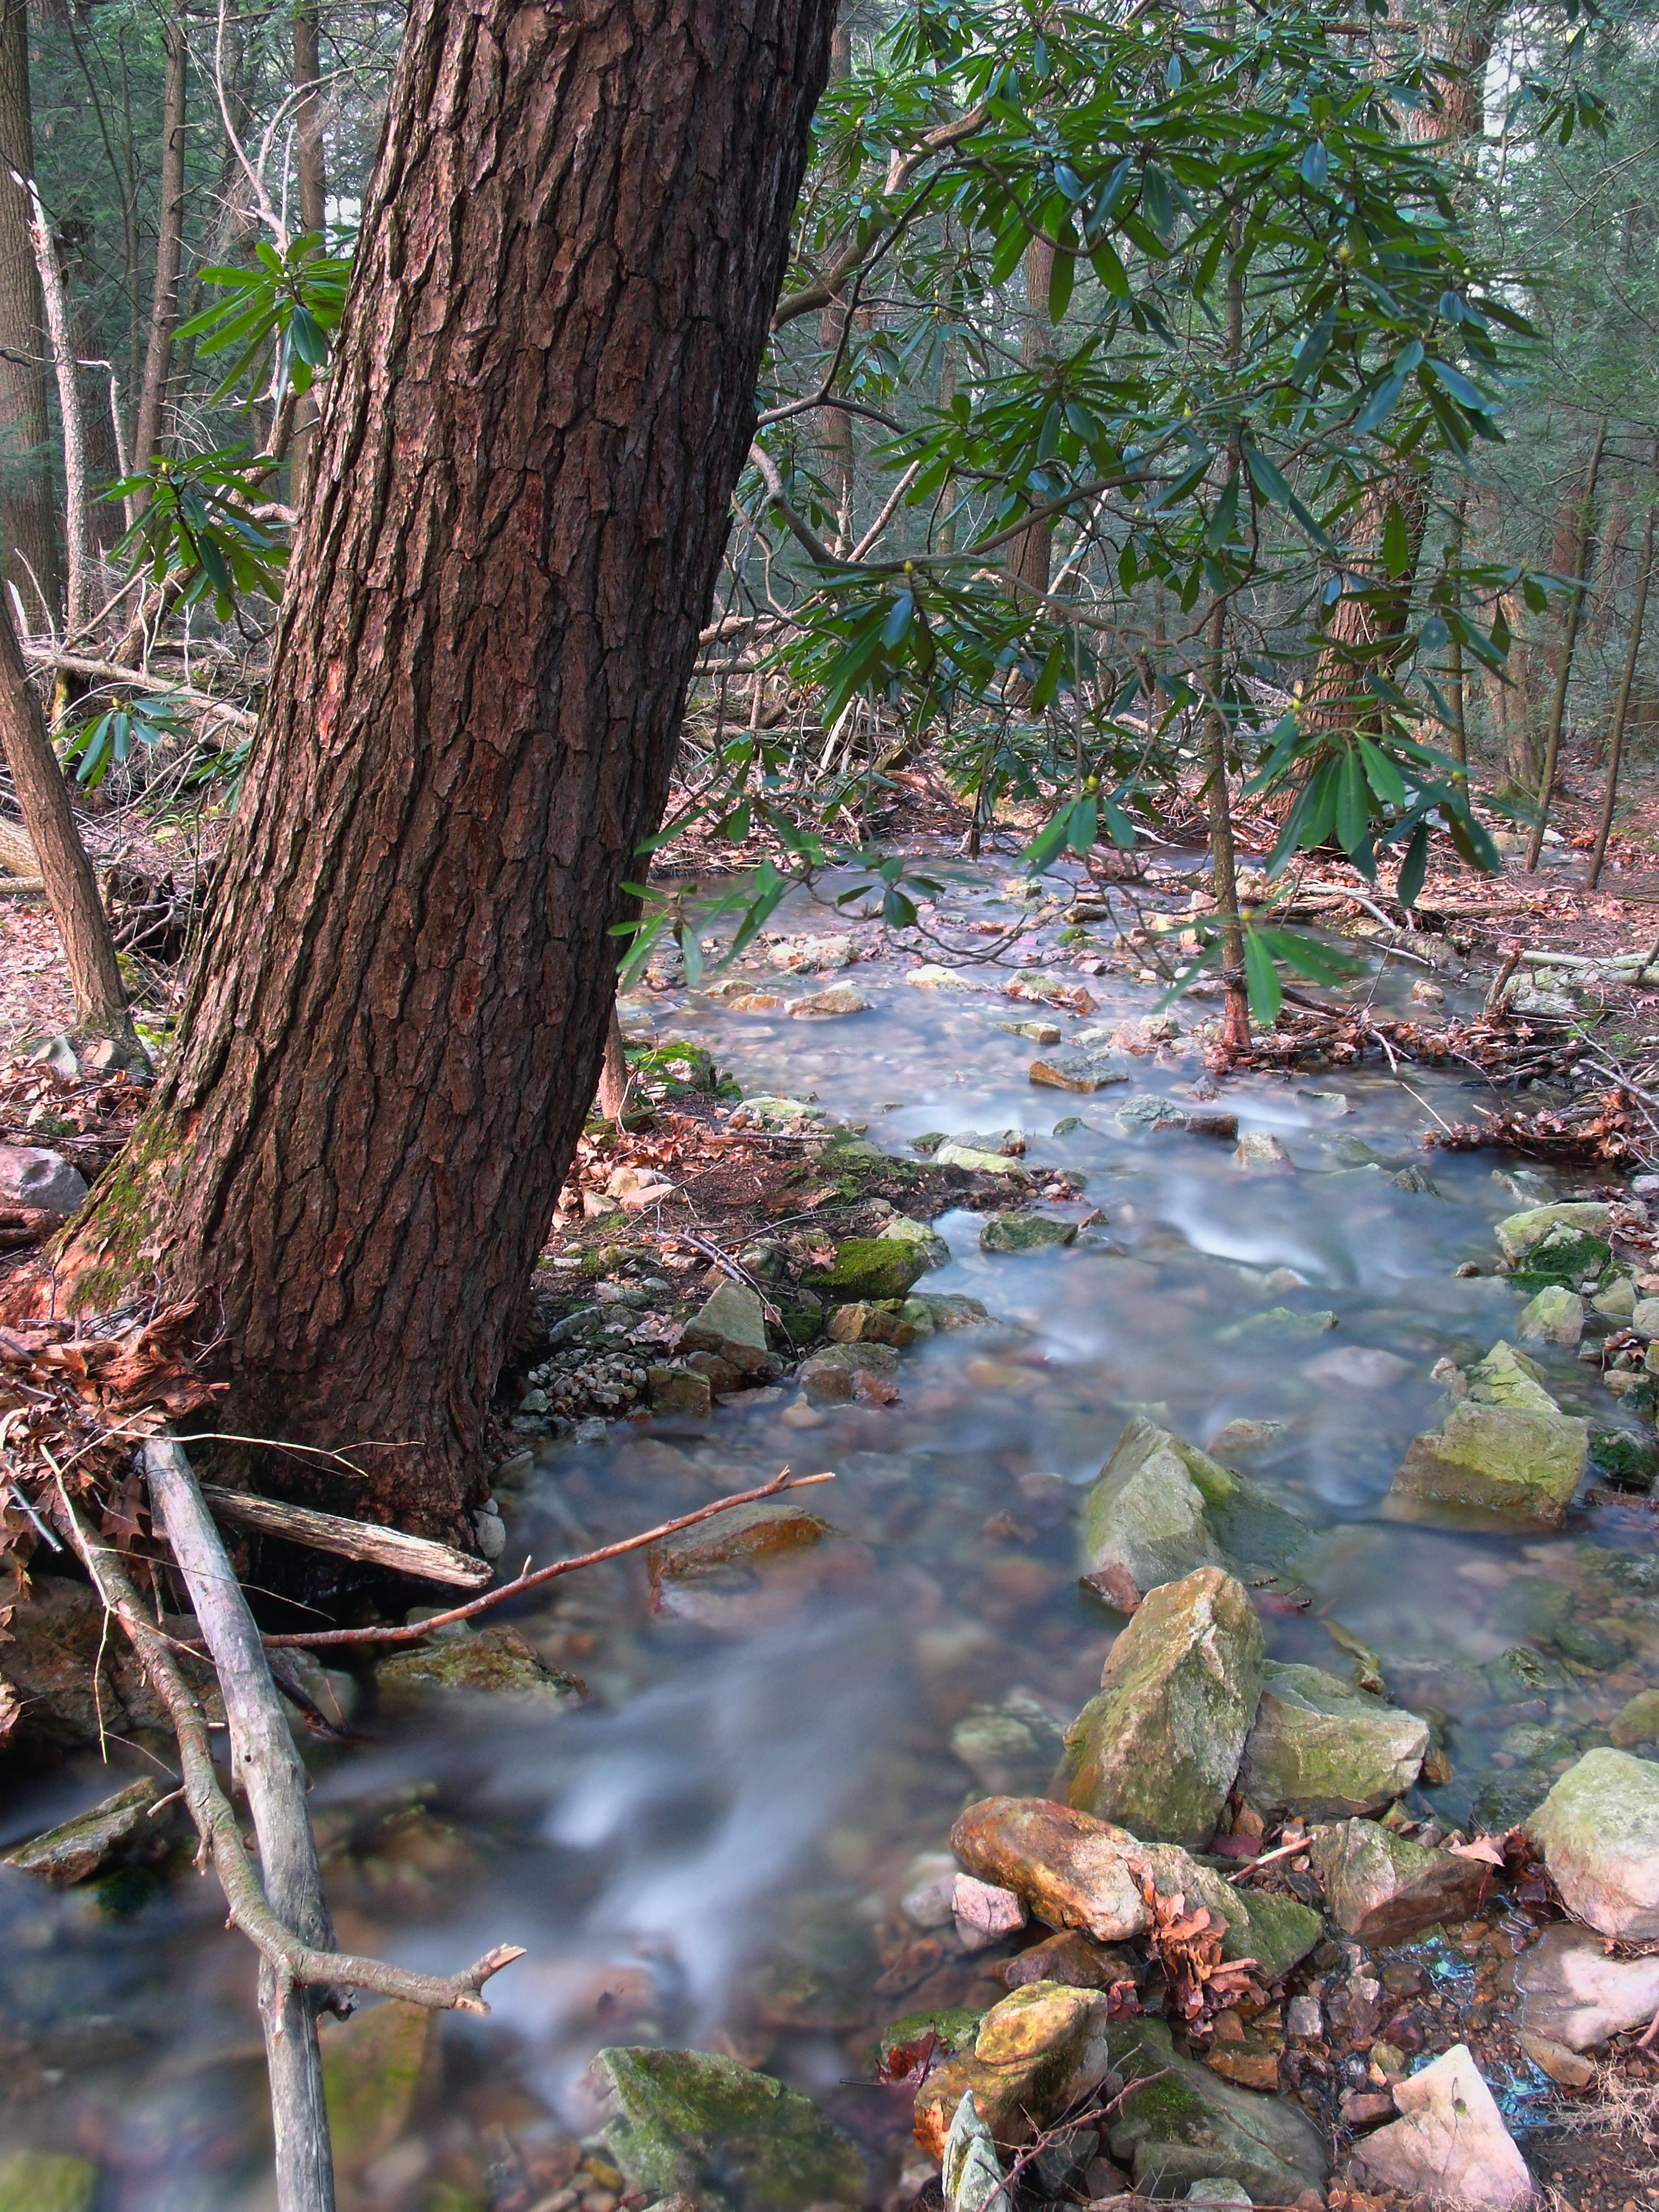
tree, water, nature, forest, creek, wilderness, branch, leaf, flower, river, pond, stream, spring, jungle, autumn, botany, season, body of water, trees, creativecommons, coniferous, rainforest, wetland, hemlocks, easternhemlocks, tsugacanadensis, lowlight, cascades, pennsylvania, centrecounty, rhododendron, oldgrowthforest, baldeaglestateforest, bearrun, woodland, habitat, water feature, bearrunnaturalarea, natural environment, woody plant